Franklin D. Roosevelt Four Freedoms Park

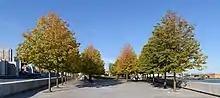
Little-leaf linden allée

The park stands at the southernmost point of Roosevelt Island. Looking south, the visitor has a clear view of the headquarters of the United Nations (particularly the United Nations Secretariat Building); to the north of the park is the Queensboro Bridge, which spans the East River. Approaching from the north, the visitor passes between a double row of trees that narrow as they approach the point, framing views of the New York skyline and the harbor. The memorial is a procession of elegant open-air spaces, culminating in a plaza surrounded by 28 blocks of North Carolina granite, each weighing 36 tons. The courtyard contains a bust of Roosevelt, sculpted in 1933 by Jo Davidson.